Marcia Moretto

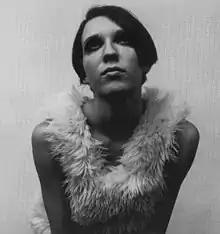
Marcia Moretto

Marcia Lynn Moretto (born July 18, 1946, in Illinois, USA and died May 21, 1983, in Paris, France) was a dancer, choreographer and director.